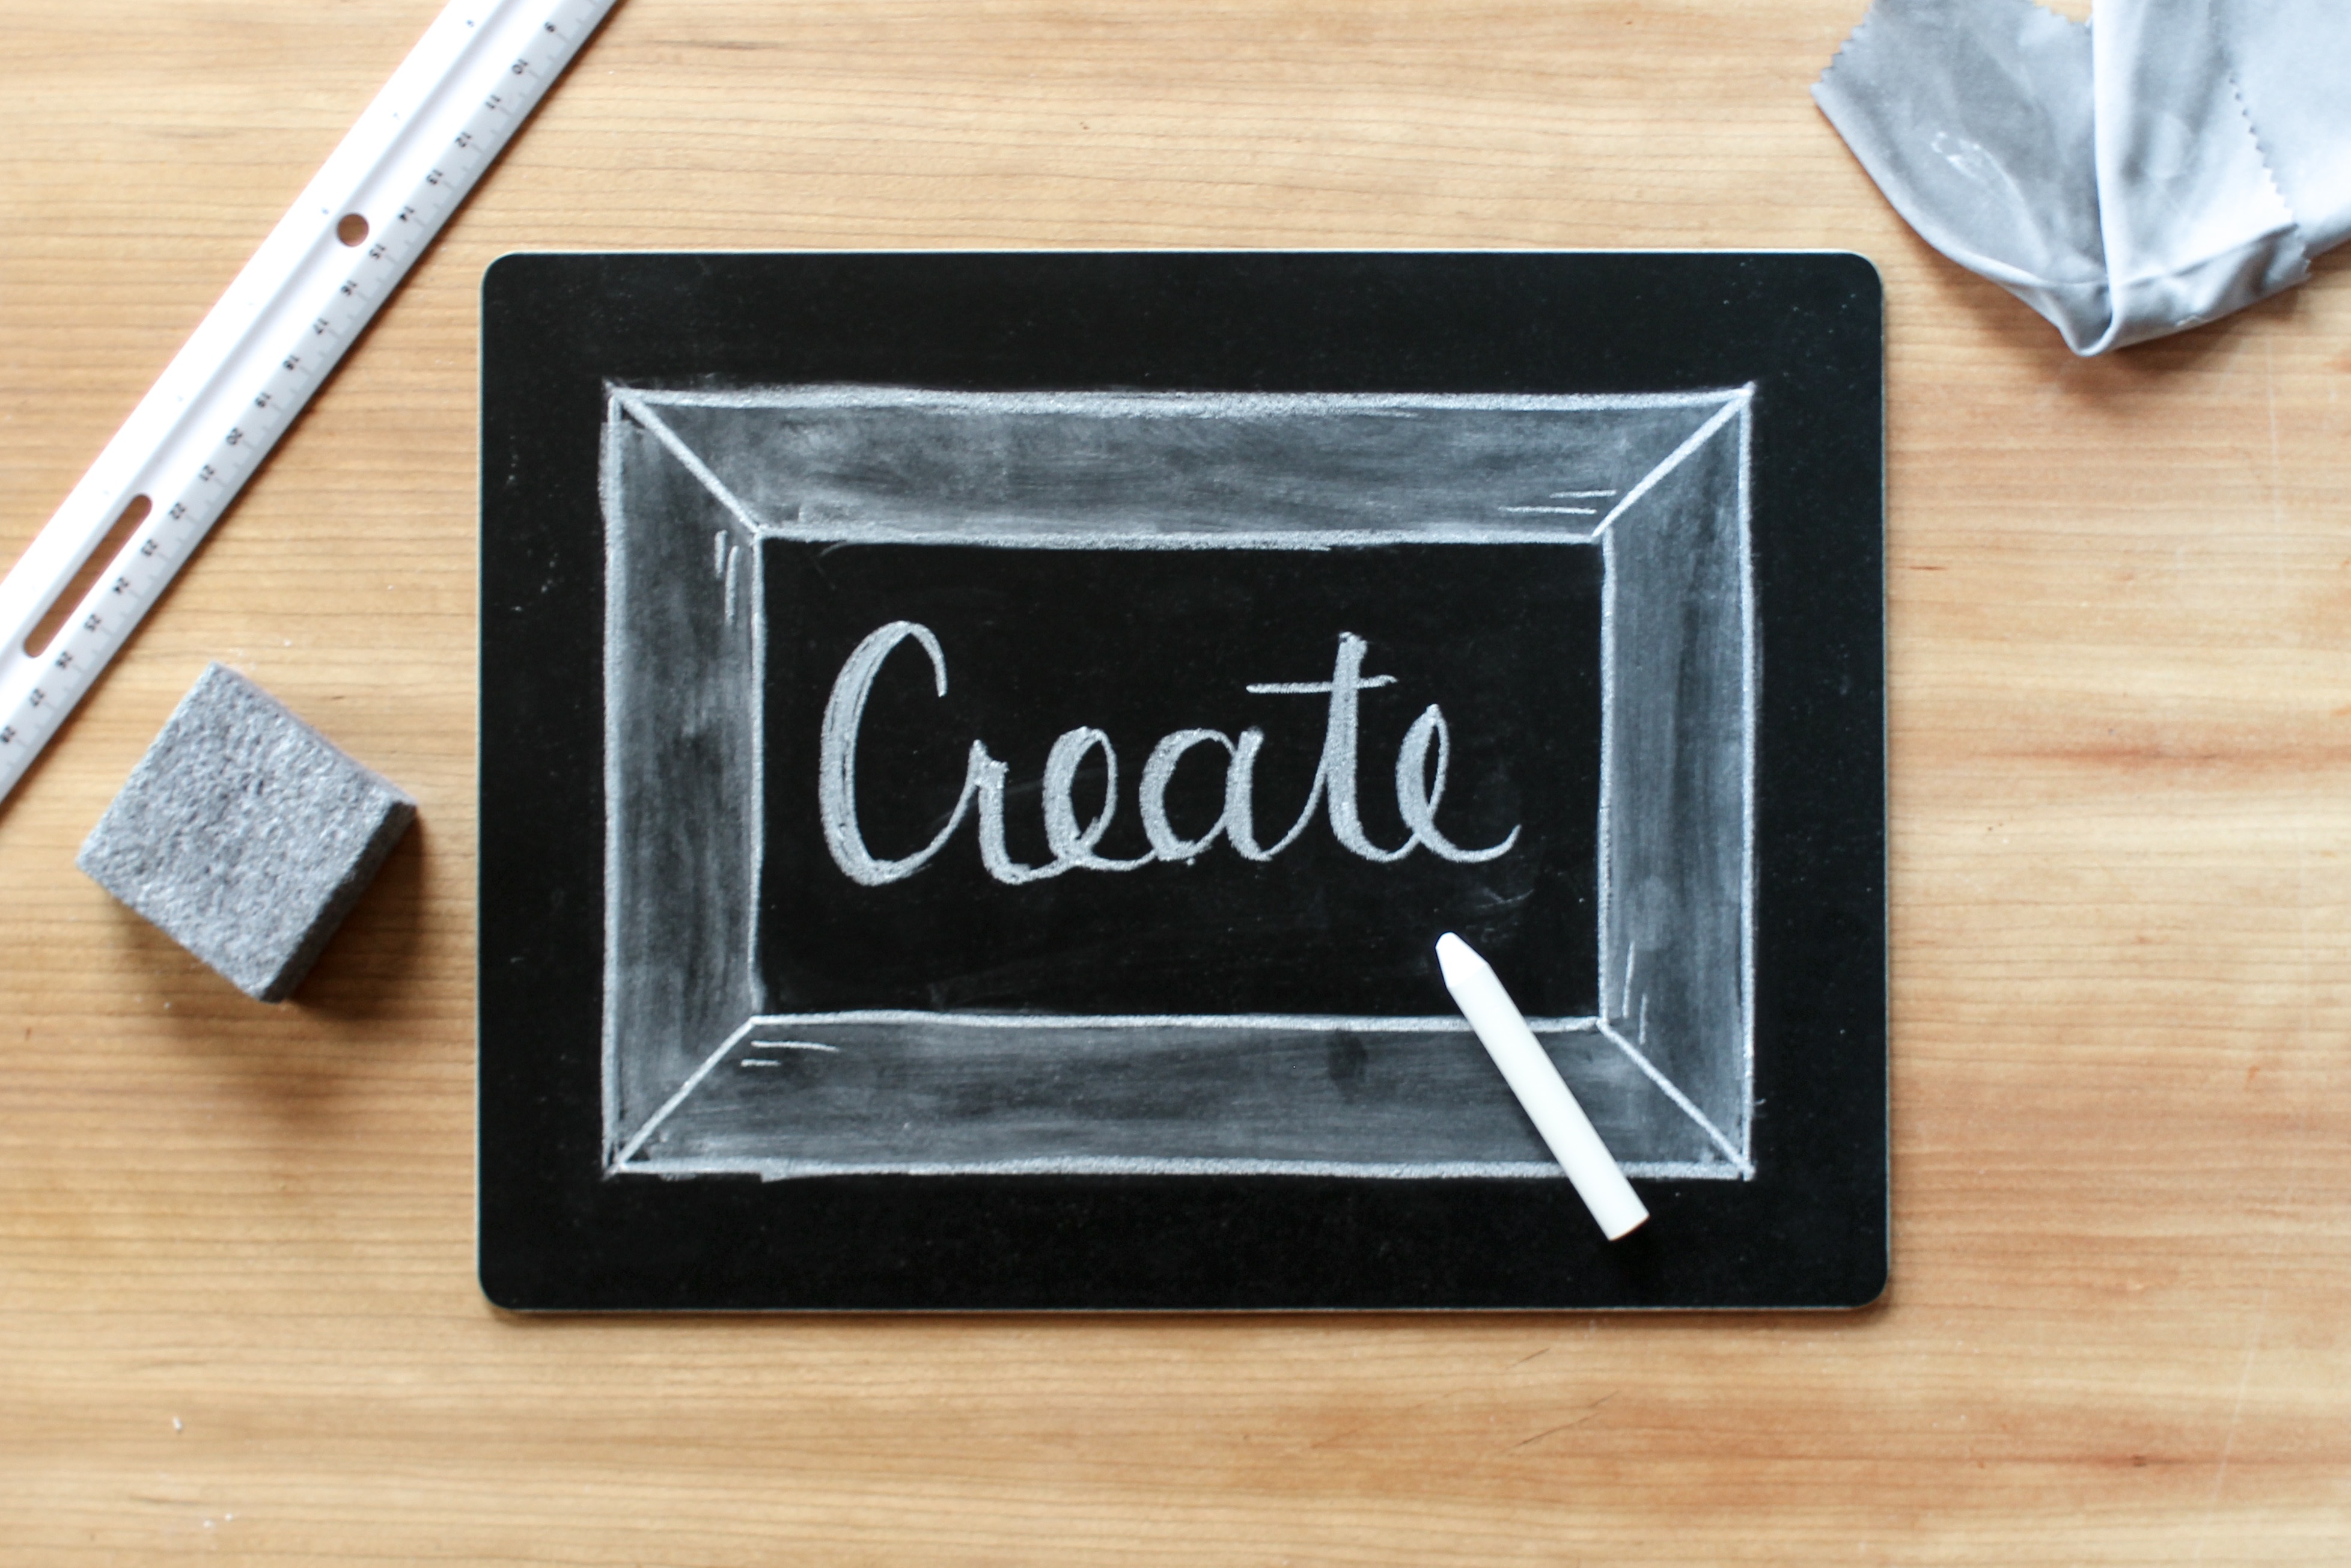
writing, wood, blackboard, material, label, drawing, chalk, picture frame, organ, calligraphy